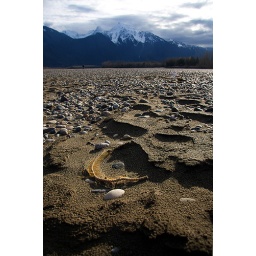
A salmon backbone lays on a huge gravel bar on the Fraser River near Agassiz, B.C.